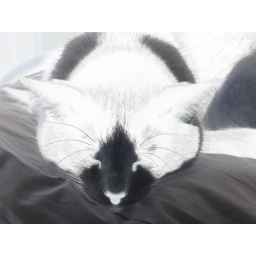
here's my black and white cow cat in the negative mode.